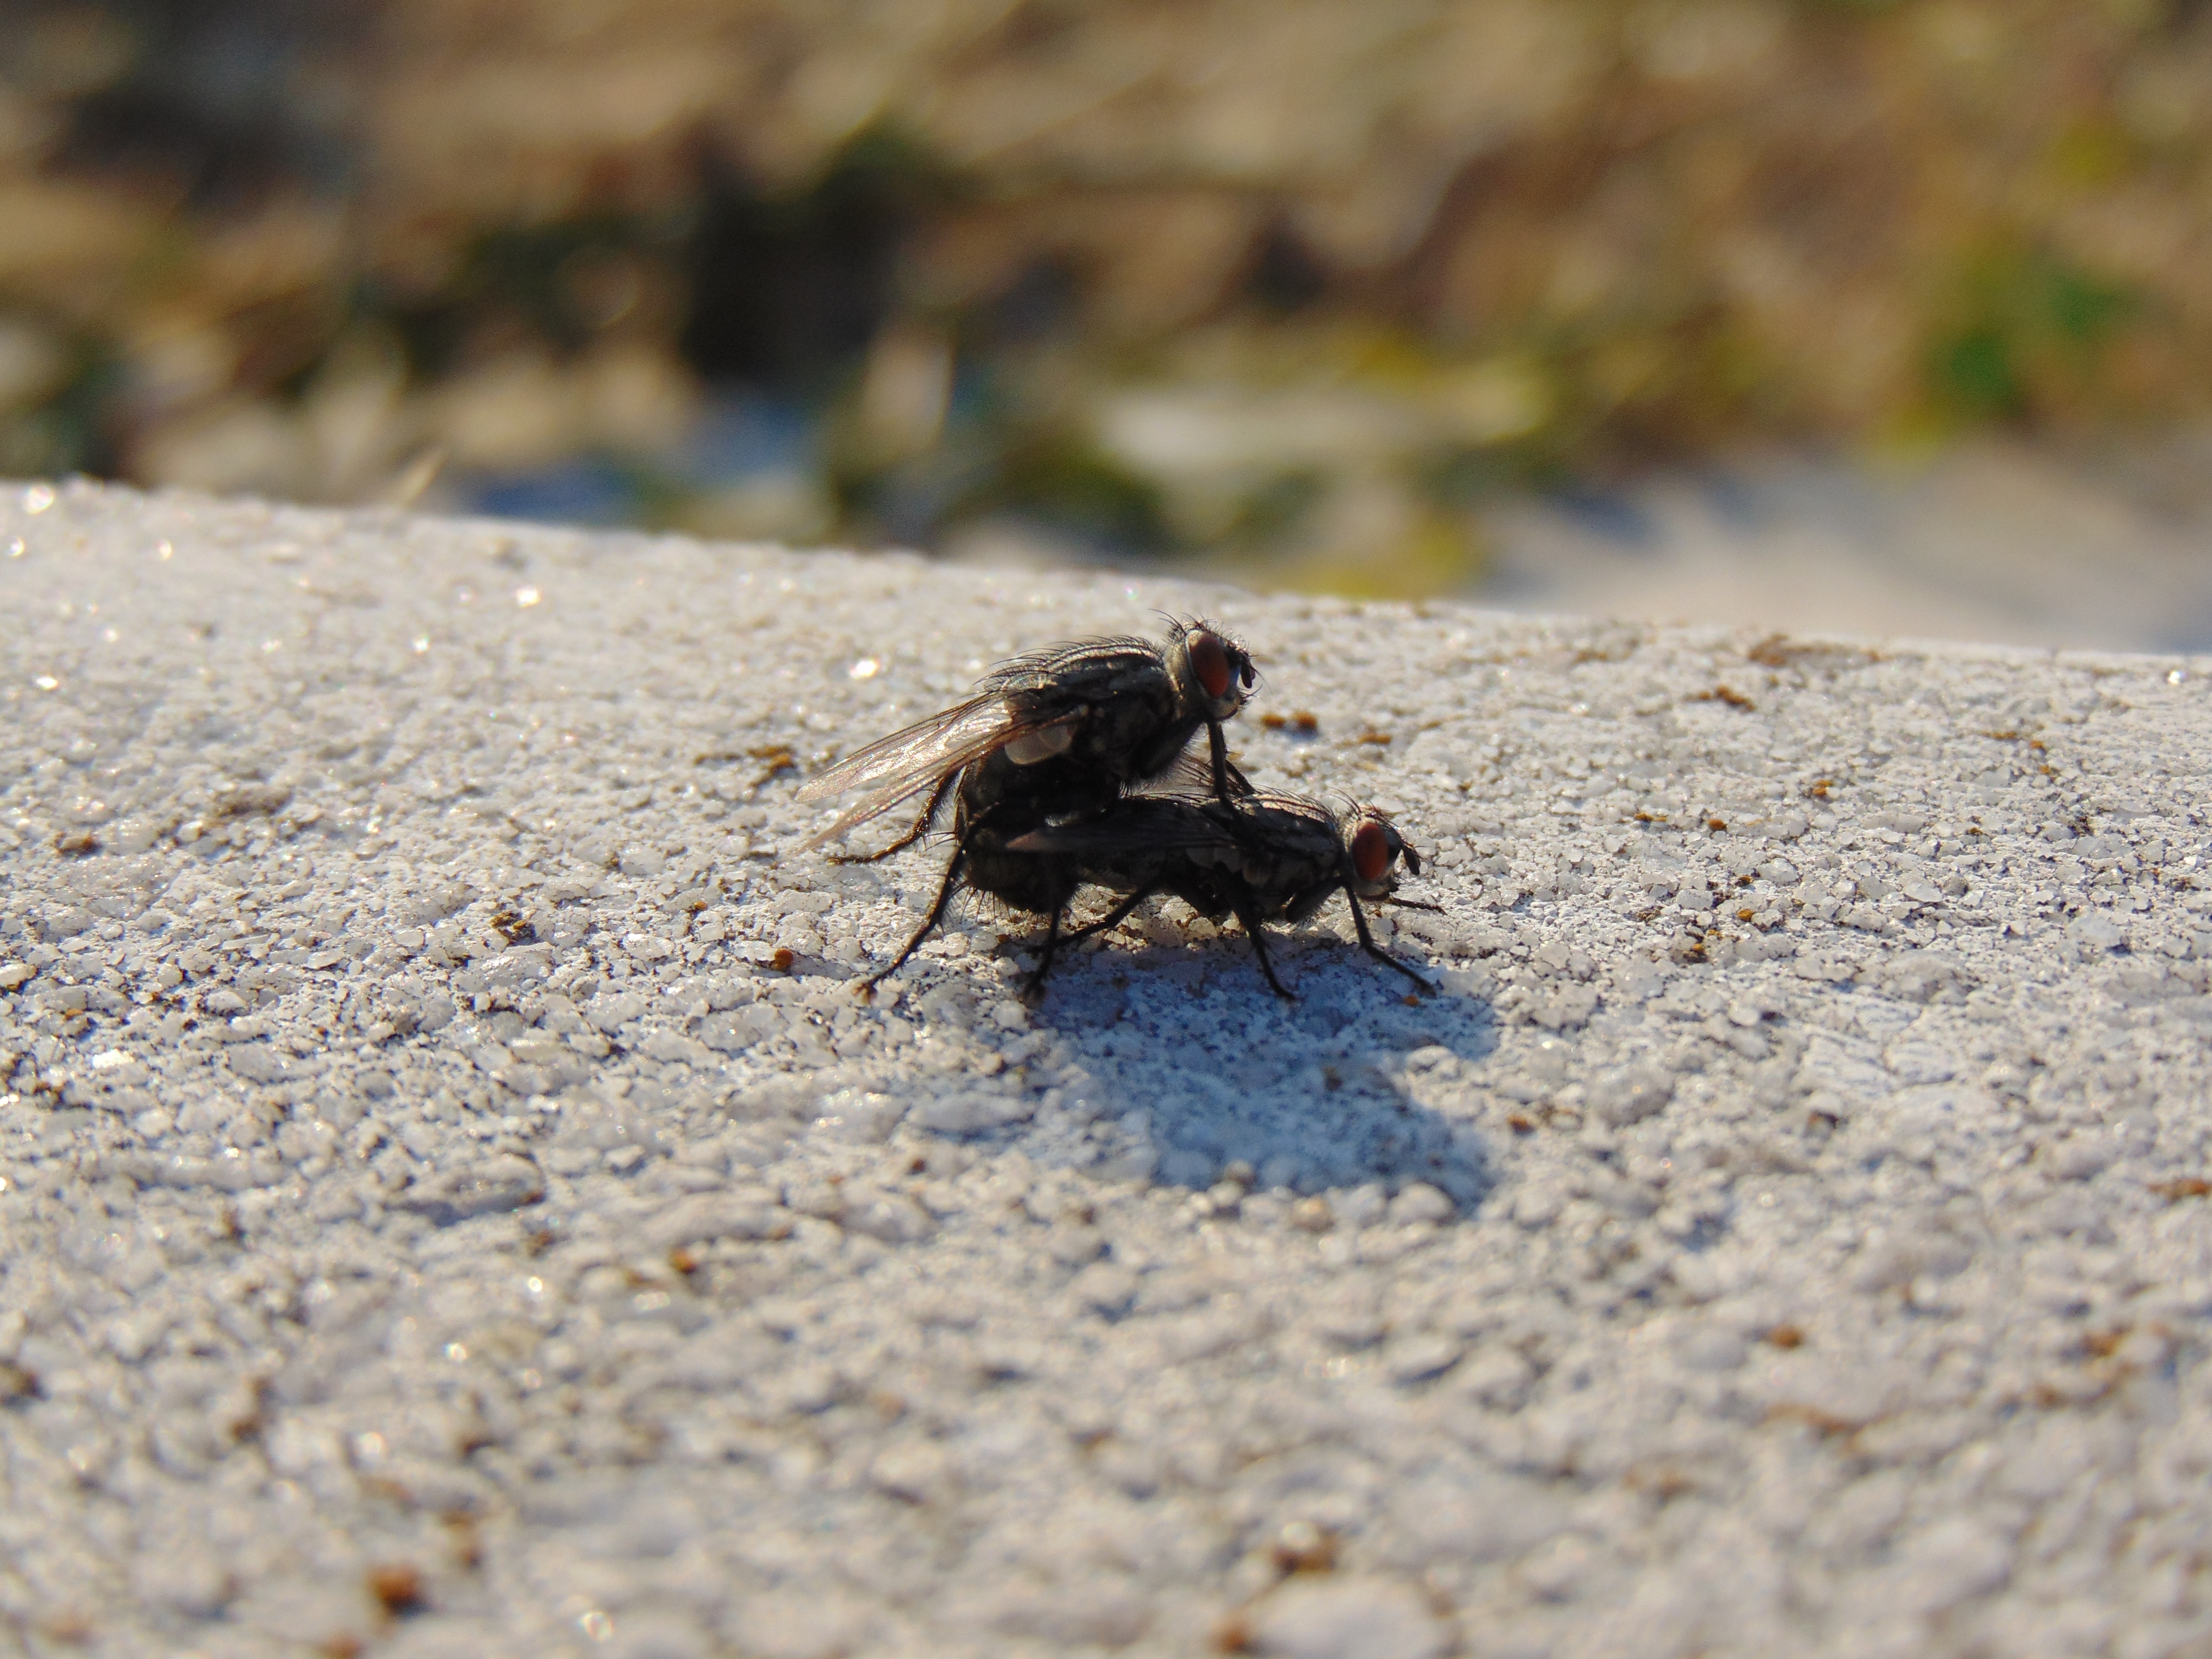
nature, outdoor, field, wildlife, insect, bug, two, fauna, invertebrate, close up, pair, mate, reproduction, copulation, mating, sex, flies, macro photography, arthropod, reproduce